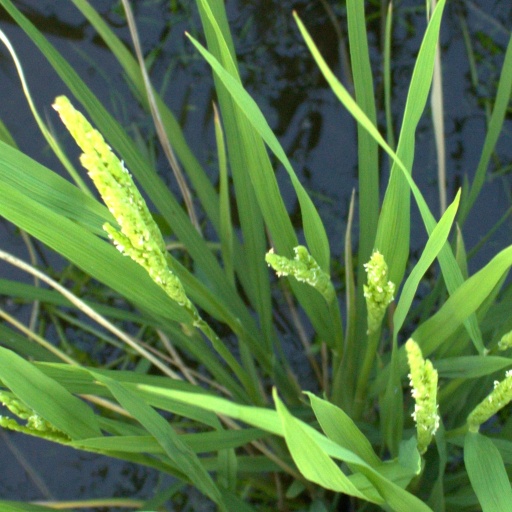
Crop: rice